Cheilosia grossa

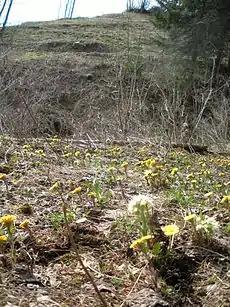
Habitat.Austria

Deciduous forest in open areas, clearings and tracksides in woodland and scrub; poorly drained pasture. Flowers visited include "Anemone nemorosa", "Corylus", "Prunus spinosa", "Ranunculus", "Salix", "Taraxacum", "Tussilago". Flies in March and April, (later at higher altitudes).